Gotha Ost station

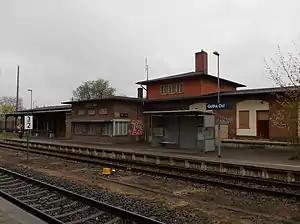
2013

Gotha Ost station is a railway station in the municipality of Gotha, located in the Gotha district in Thuringia, Germany.